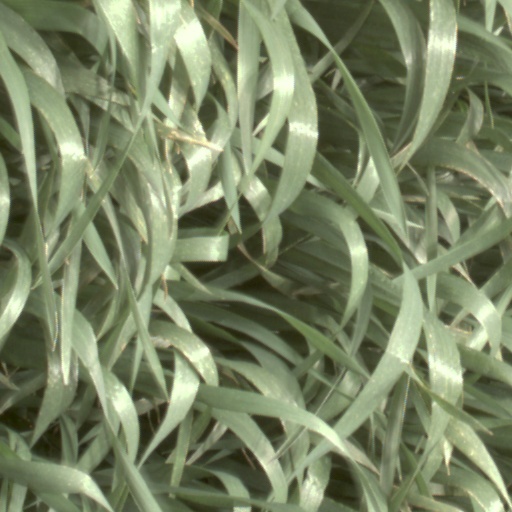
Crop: wheat